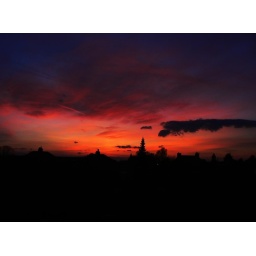
A shot taken through a bedroom window looking west one evening in April. Curves adjusted with the Gimp.